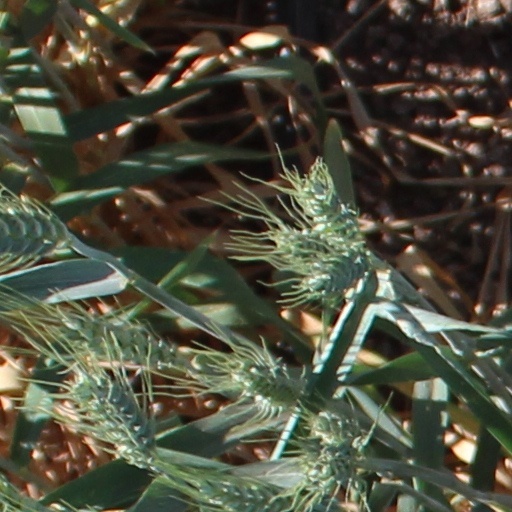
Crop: wheat